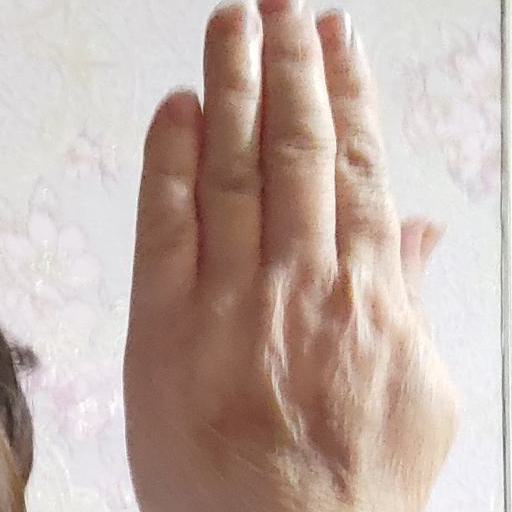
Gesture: stop_inverted